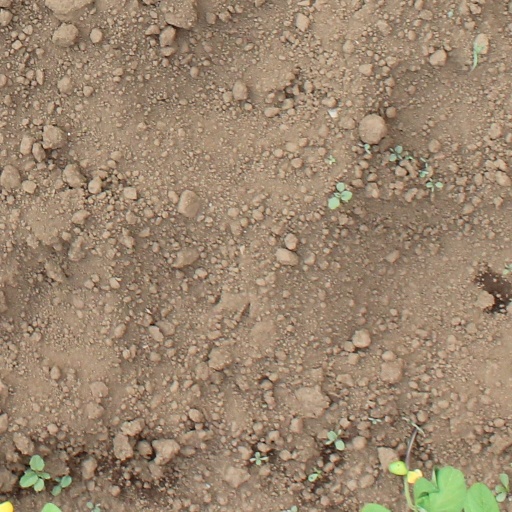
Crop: soybean